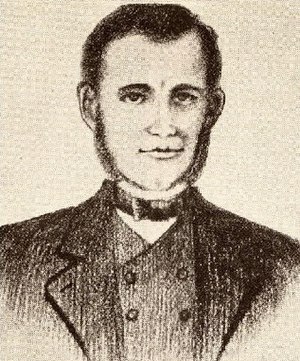
William B. Travis
William Barret Travis var en amerikansk advokat, der praktiserede i Mexico. Han var leder af Republikken Texas, der blev udråbt ved Texasrevolutionen.